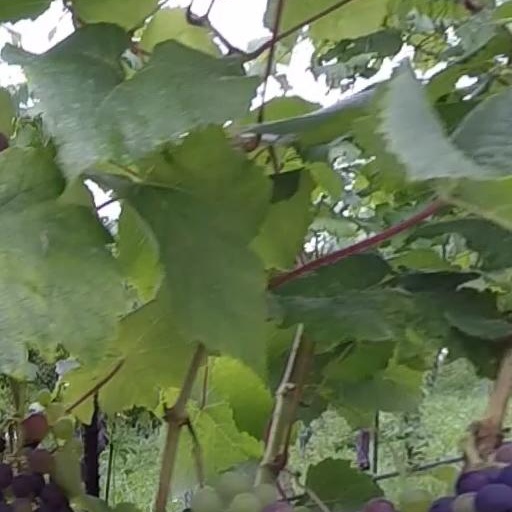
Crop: grape